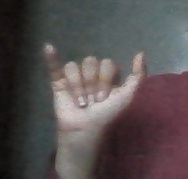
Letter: ya